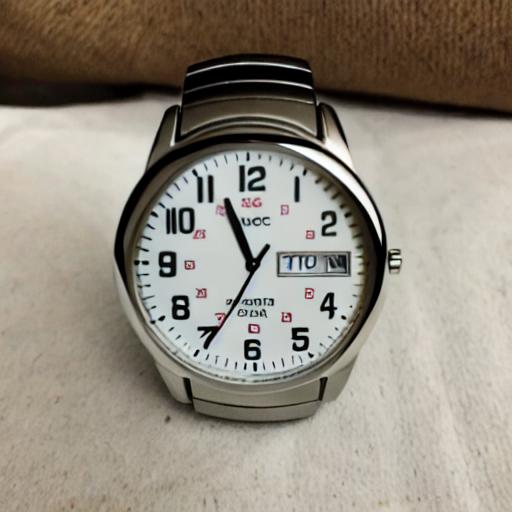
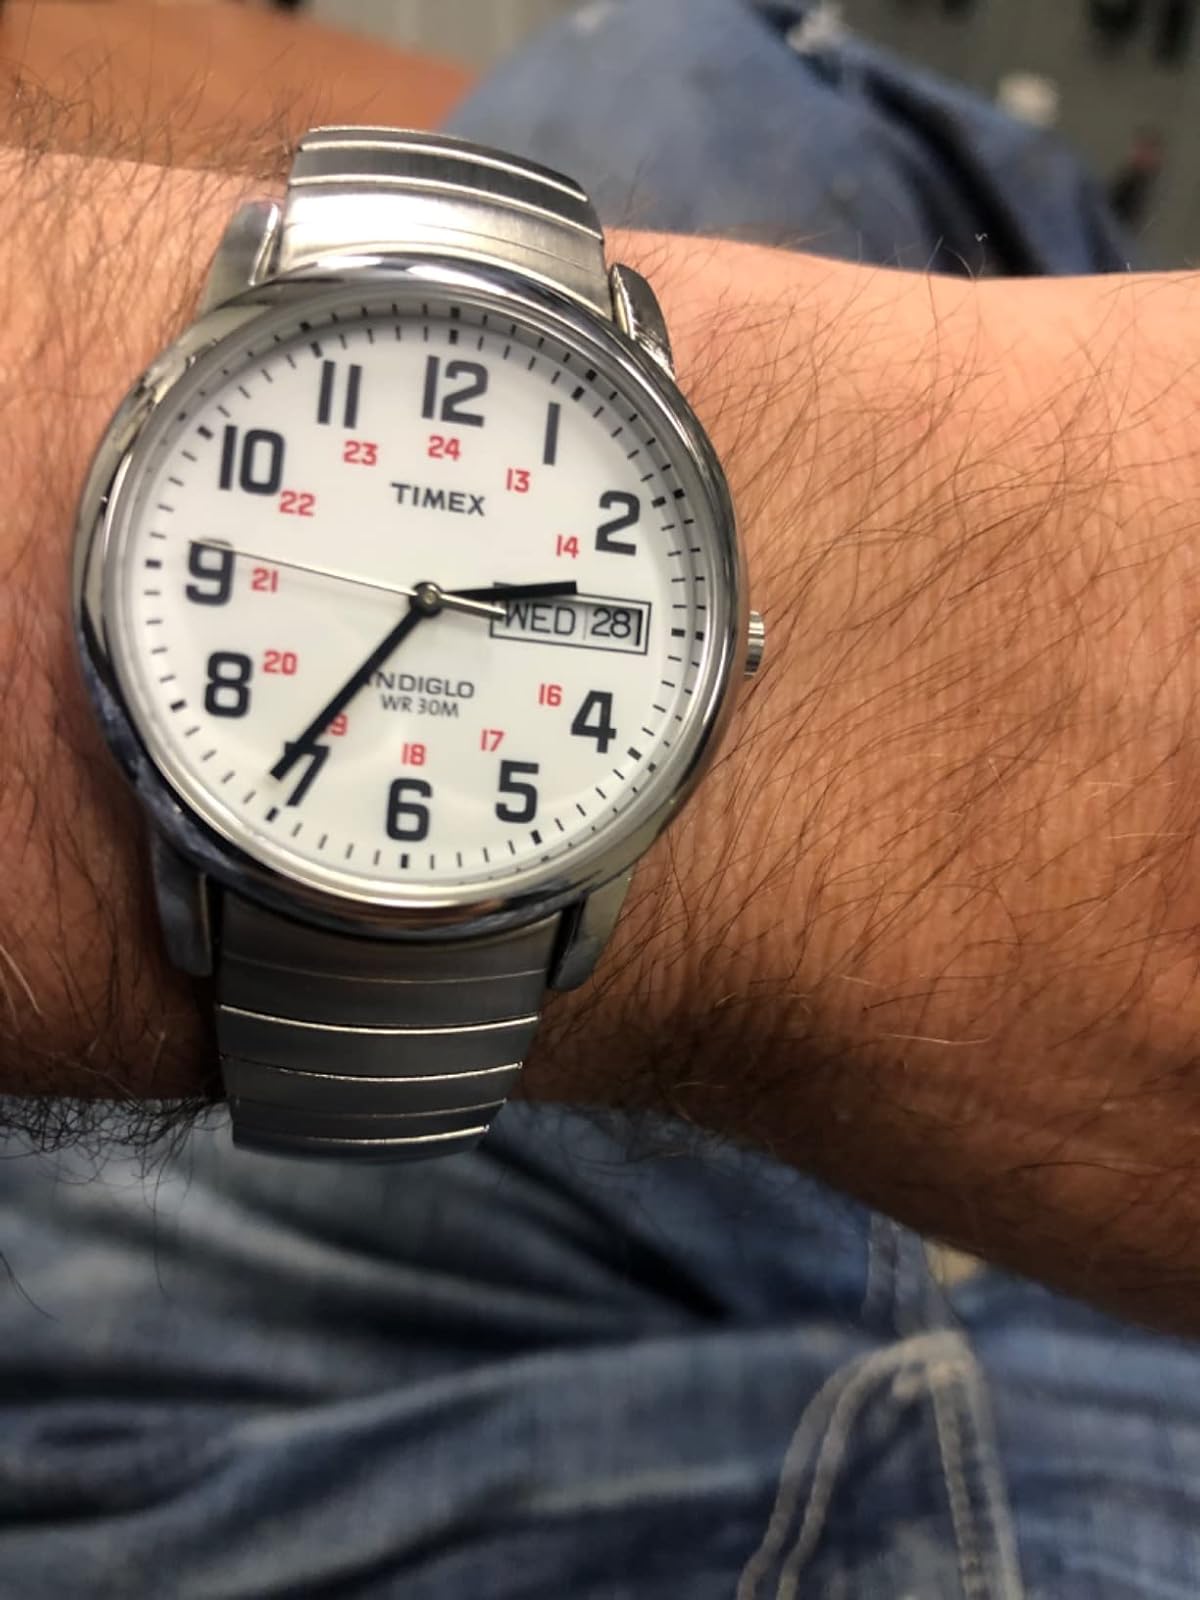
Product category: accessories_watch
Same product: no